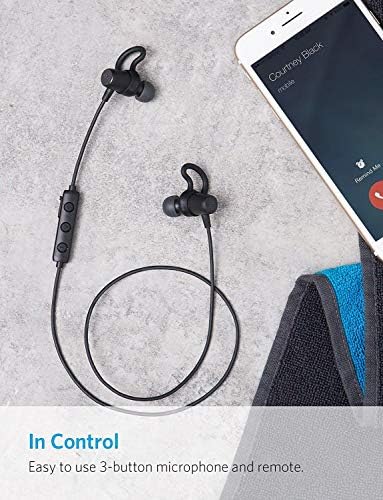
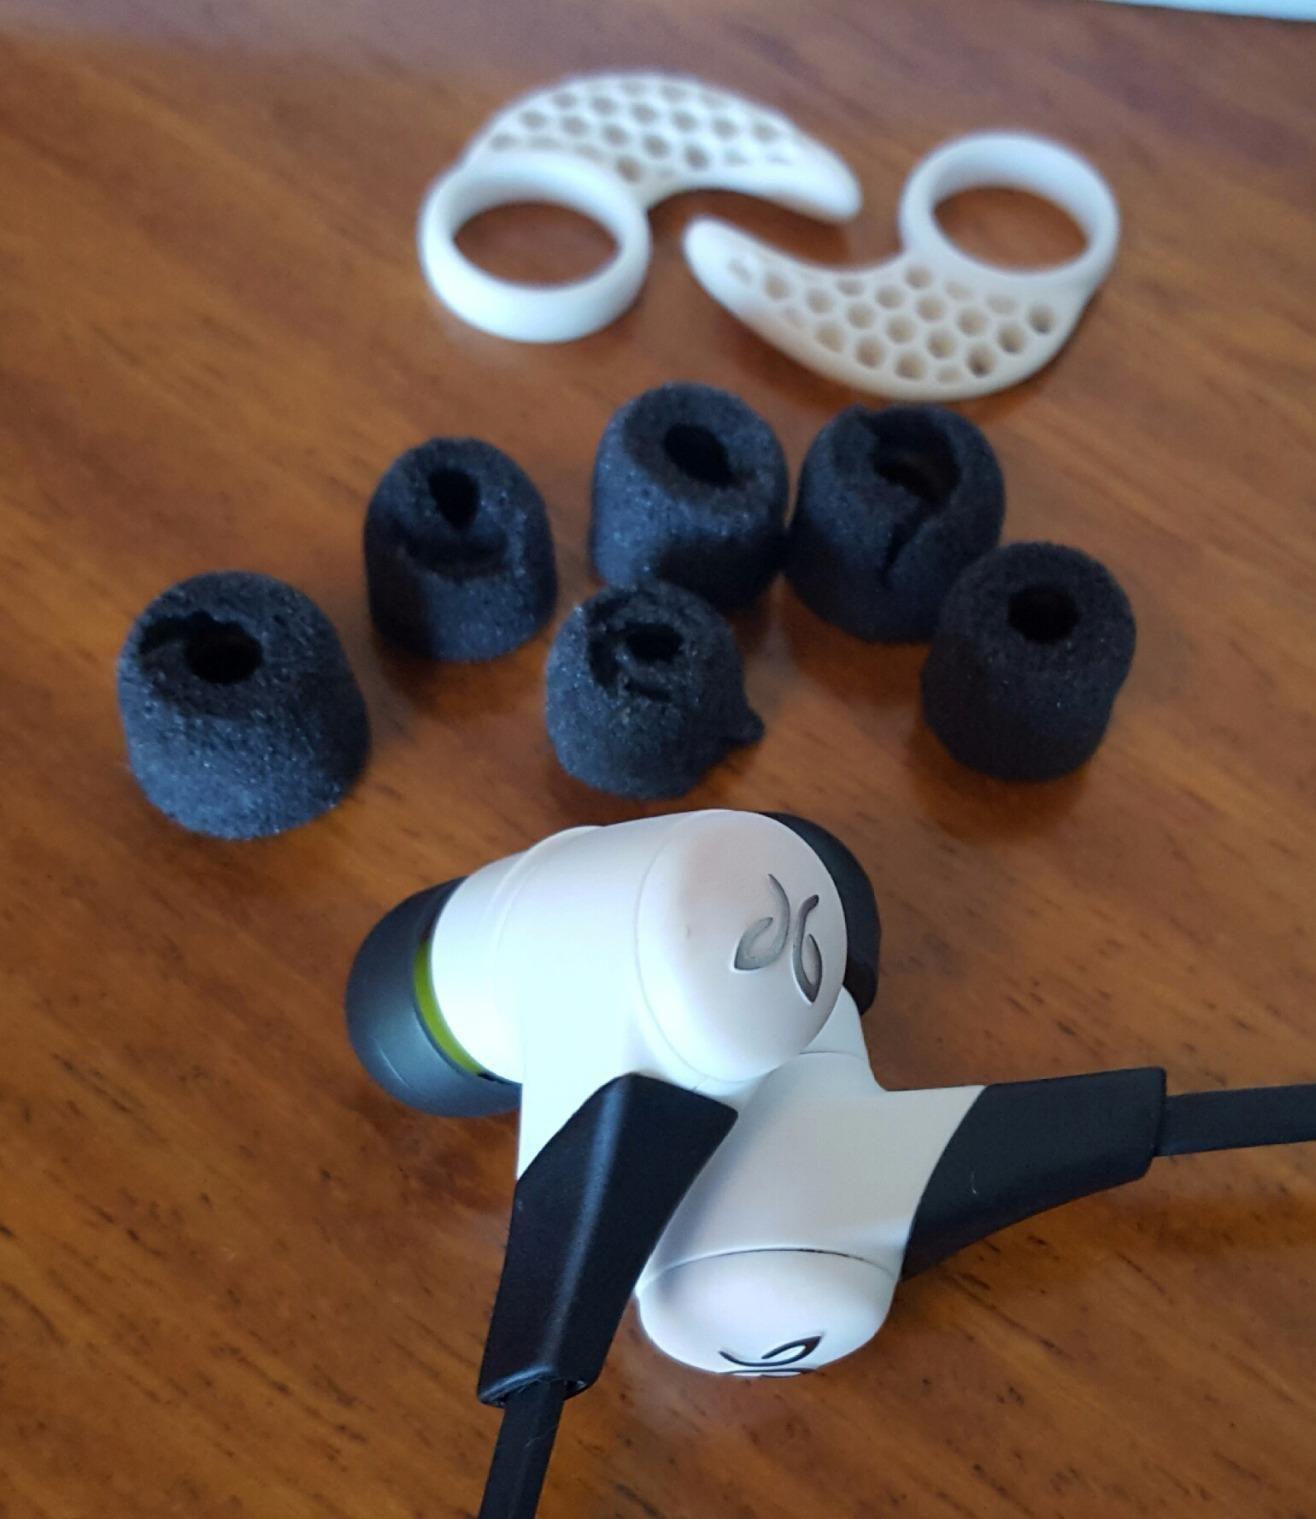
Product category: headphones
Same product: no